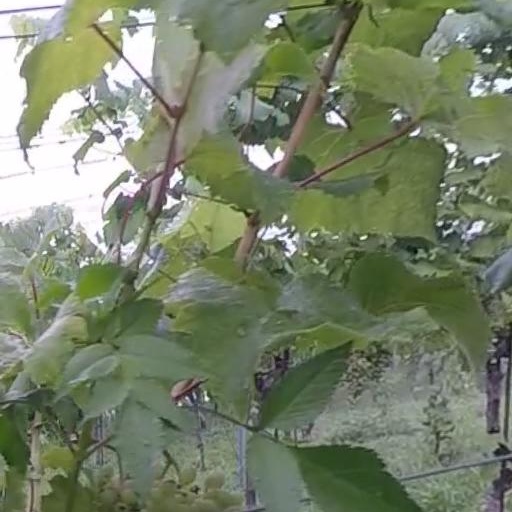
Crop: grape